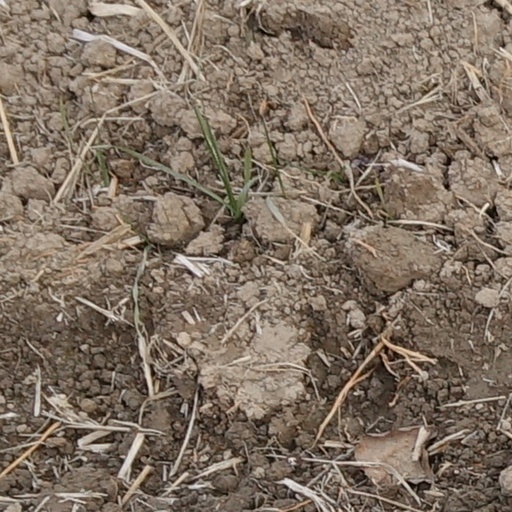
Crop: wheat